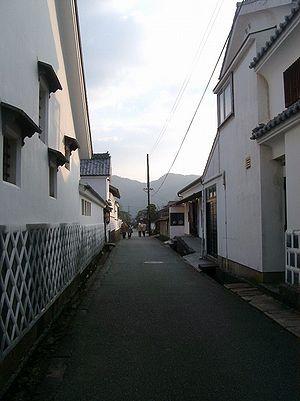
Hagi est une ville de la préfecture de Yamaguchi, au Japon.